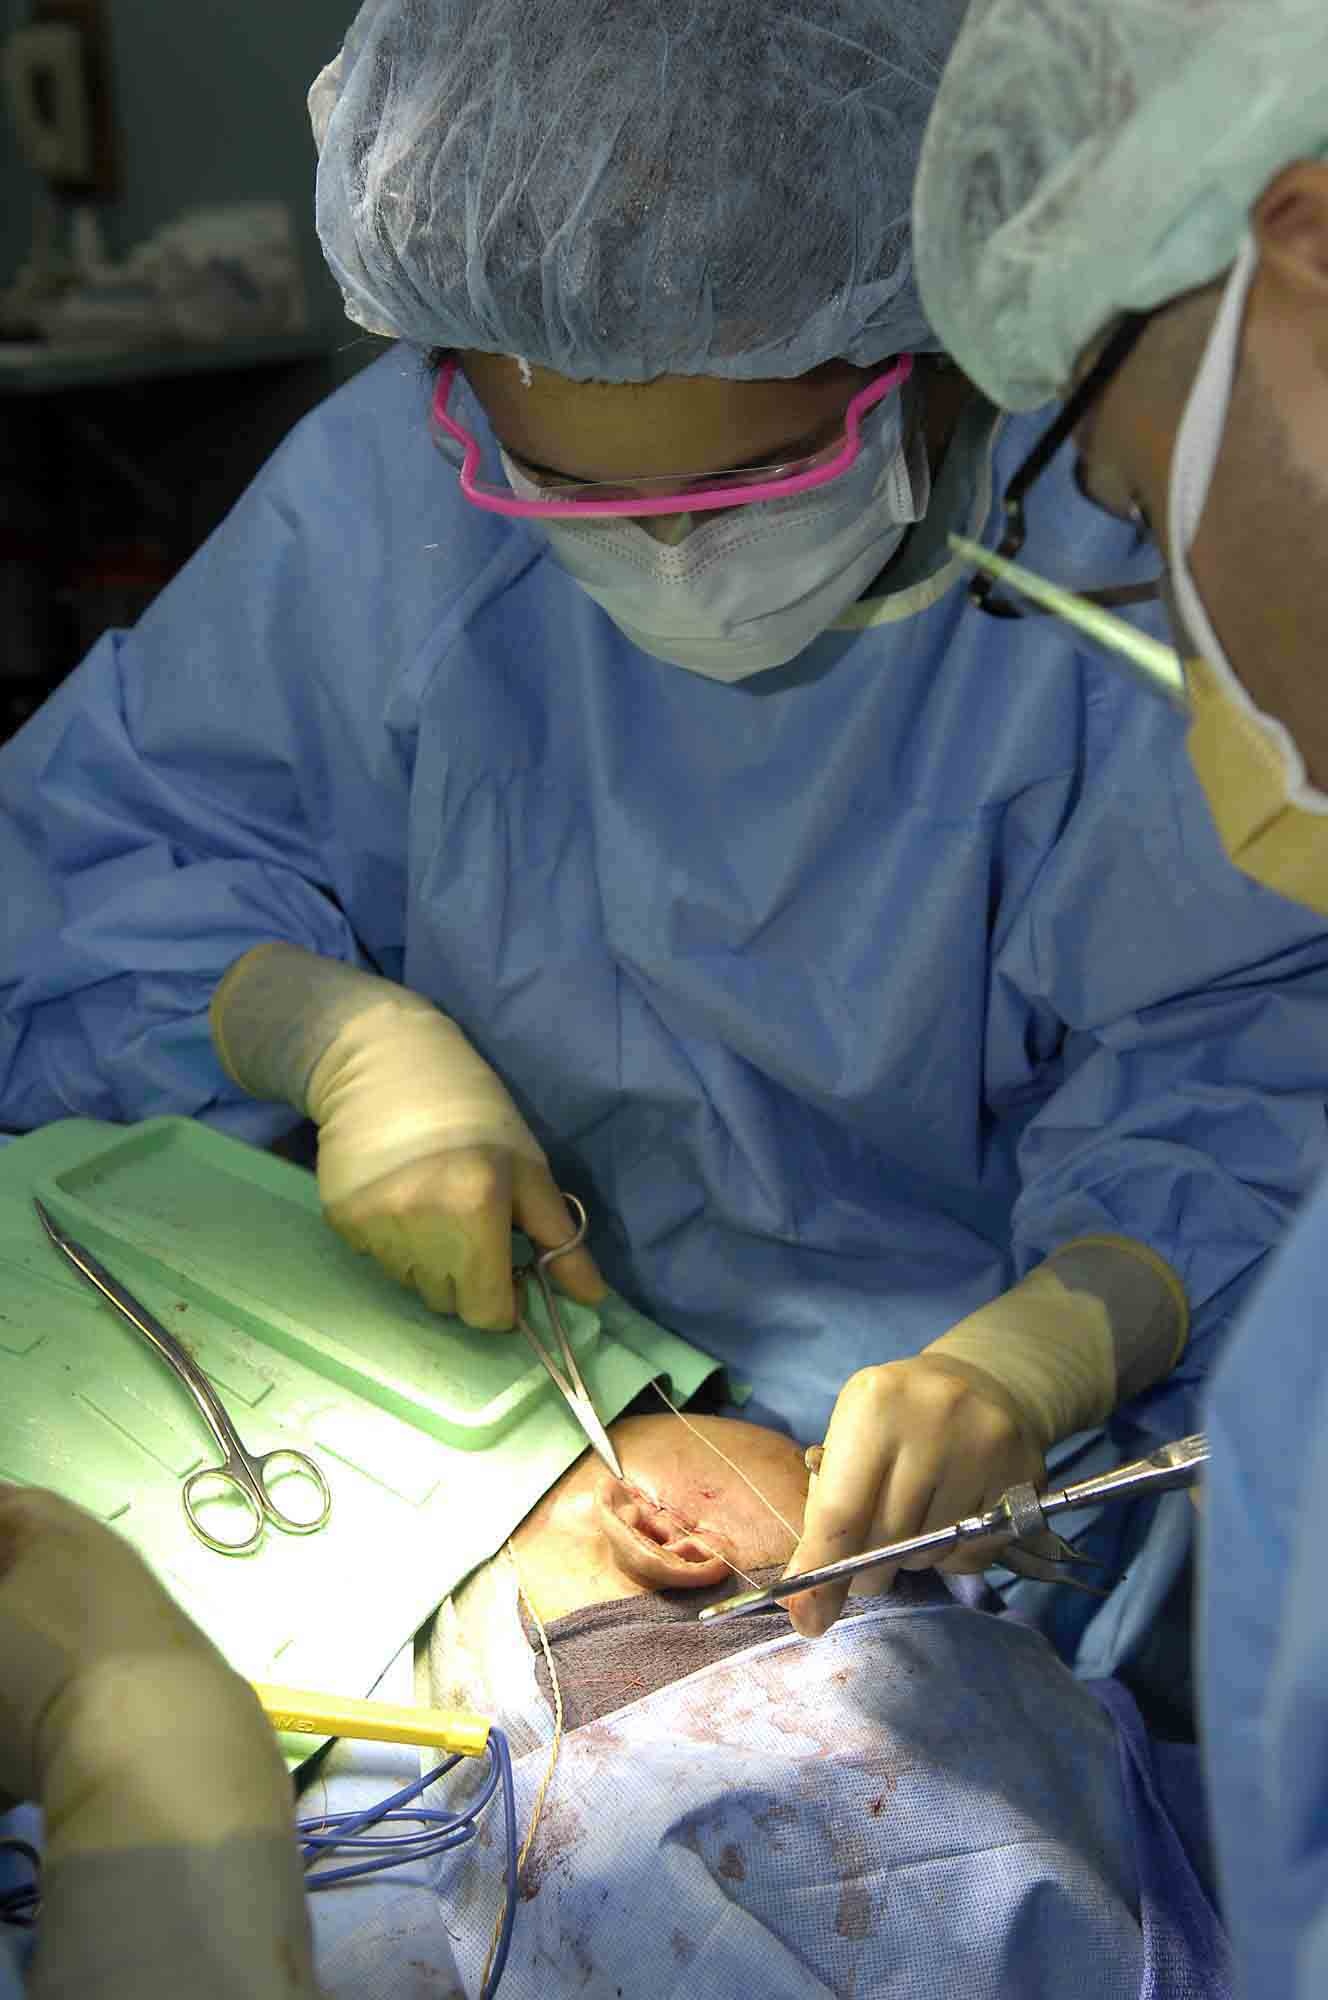
table, equipment, biology, human, health, organ, instruments, nurse, medical, surgery, treatment, healthcare, doctors, operation, surgeon, medical care, operating, surgeons, surgical technologist